Pallas's fish eagle

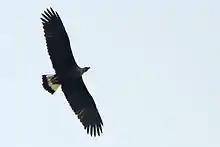
Pallas's fish eagle in flight at Jim Corbett National Park

The Pallas's fish eagle has a light sandy-brown hood and a whitish face. The wings are darker brown and the back rufous. The long, slender wings (particularly slender for a sea eagle) are rather dark brown underneath. The tail is black with a wide, distinctive white stripe. Juveniles are overall darker, cooler brown with no band on the tail but with several pale areas on the wing, including the underwing coverts and inner primaries. This results in underwings that have a white band in young fish eagles. It takes until the 4th year or so to obtain adult plumage. Among related species, it mainly overlaps in range with the quite dissimilar much shorter winged and slightly smaller grey-headed fish eagle and scarcely with the larger, bulkier and much broader winged white-tailed eagle, which also seldom resembles the coloring of the Pallas's. This fairly large species measures in length with a wingspan of . Females are generally reported to weigh , with this sample of nine averaging , and are slightly larger than males at , in ten that weighed an average of . However, in some cases Pallas's fish eagles have been reported to weigh as much as and span as much as much as . Thus, their size falls just slightly under the large northern sea eagles (i.e. bald, white-tailed and Steller's) and broadly similar to slightly larger than the sea eagles of more tropical central distribution.